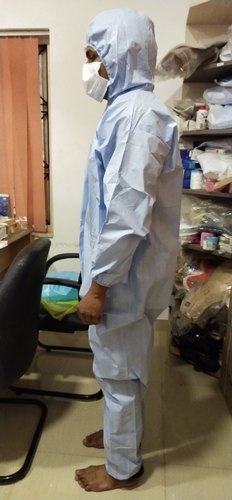
Objects detected:
Mask
Coverall